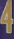
Number: 4